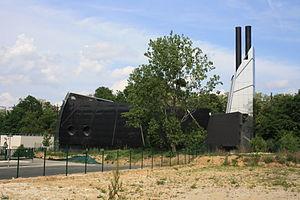
La chaufferie N°2 Victor Basch à Massy (Essonne) en France Camera location48°
Une chaufferie est une installation de production d'énergie sous forme de chaleur, destinée à chauffer un ou plusieurs bâtiments.